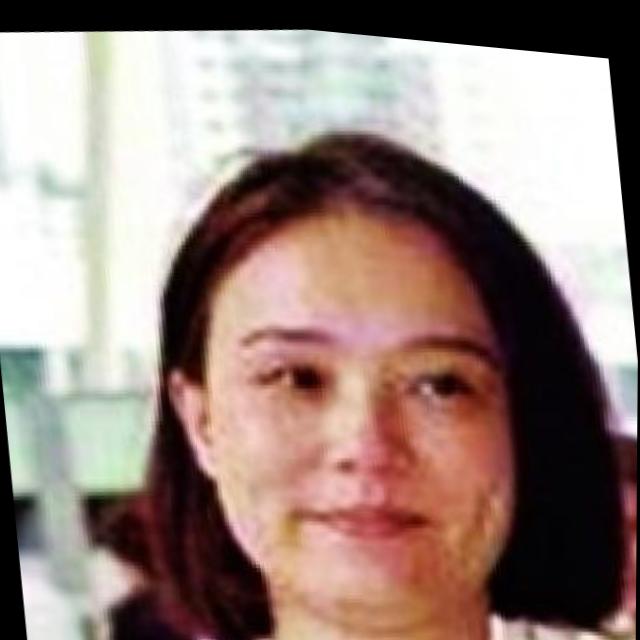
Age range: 21-44